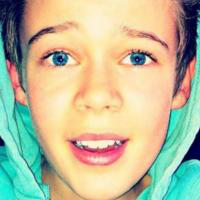
Age group: age 11-20